Thomas William Porter

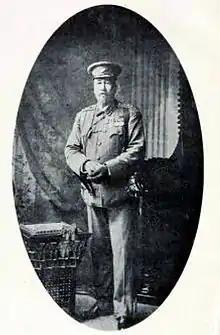
Colonel T. W. Porter

Thomas William Porter (born Thomas William Potter; 2 August 1843 – 12 November 1920) was a New Zealand soldier and land purchase officer.